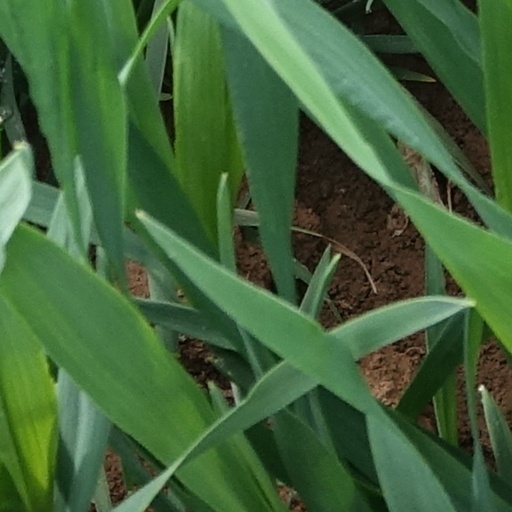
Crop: wheat